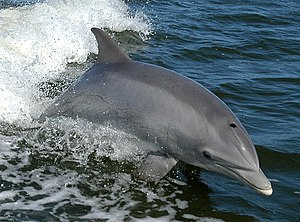
Delfiner / Adfærd / Bevægelse
Øresvin der tilsyneladende leger i kølvandet på et skib
Delfiner er den største familie inden for hvalerne med mere end 35 arter. Familiens medlemmer kaldes også havdelfiner. Til familien hører blandt andet spækhuggere og grindehvaler, mens floddelfiner ikke medregnes. De varierer i størrelse fra en længde på under 2 meter og en vægt på 50 kg til at være op til 9,5 meter i længden og veje 10 tons. De fleste arter vejer dog mellem 50 og 200 kg. De findes udbredt i alle verdenshave, både på lavere vand ved kontinentalsoklerne og i det åbne ocean. Delfiner er rovdyr, der lever af fisk og blæksprutter. Delfiner opstod for omkring 10 millioner år siden.